Dan Perri

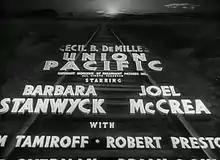
The opening crawl of Cecil B. DeMille's "Union Pacific" (1939)

Possibly Perri's best-known title sequence project came about in 1976 when his friend James Nelson was working on post-production for a new space fantasy film, "Star Wars". Nelson recommended Perri to director George Lucas, who invited Perri to Industrial Light & Magic, Lucasfilm's post-production operation at Van Nuys, California. Lucas briefed Perri to take inspiration from old 1930s cinema serials such as "Flash Gordon" and "Buck Rogers" that had inspired Lucas to write much of his "Star Wars" story. After struggling to come up with a concept that Lucas liked, Perri eventually developed a concept for presenting a textual introduction based on the opening credits of the 1939 Cecil B. DeMille film, "Union Pacific", in which the credits are shown distorted by a sharp perspective and rolling along a railroad track towards a distant vanishing point. Lucas approved of the idea and Perri produced sketches and prototype mechanical artwork, supported by storyboard artwork drawn by the production artist Alex Tavoularis. This gave birth to the now-familiar opening crawl sequence that appears in the "Star Wars" films.